HMS Scourge (1910)

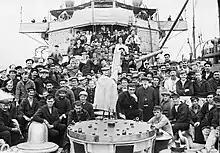
The survivors from HMHS "Britannic" (including medical personnel and crew members) aboard HMS "Scourge"

"HMS Scourge" assisted after the sinking of the hospital ship HMHS "Britannic" while cruising through the Aegean during the Gallipoli operations. She received SOS and CQD from the Kea Channel; steamed towards the location. "Scourge" picked up 339 survivors and the rest rowed to land on Kea Island or got picked up by other ships afterwards.